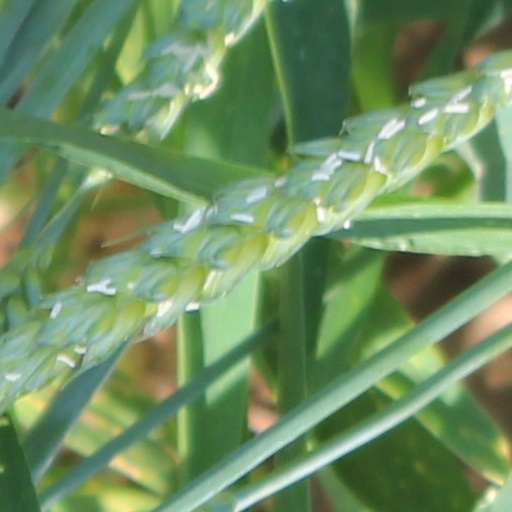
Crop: wheat